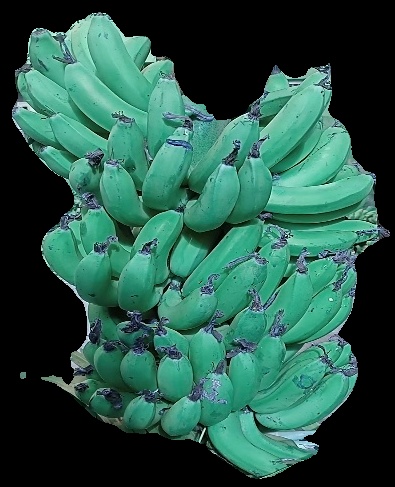
Variety: pachbale
Grade: grade3